William Gerard Barry

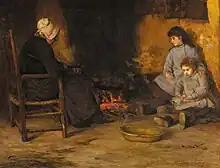
"An old woman and children in a cottage interior" by William Gerard Barry 1887

The son of a magistrate, Barry was born in Ballyadam, Carrigtwohill, County Cork. He enrolled in Cork's Crawford School of Art and studied there under Henry Jones Thaddeus from 1881 to 1883. Thaddeus advised Barry to travel to Paris where he continued his training at Académie Julian under Le Febre, Boulanger and Carolus Duran. His initial success came in 1887 when he received a £30 Taylor prize after sending a painting to the Royal Dublin Society from Étaples. He traveled extensively, including visits to the United States and Canada. Barry was living in Saint-Jean-de-Luz, in southwest France during the German occupation of World War II. He died at his home there during a bombing raid on 9 September 1941.